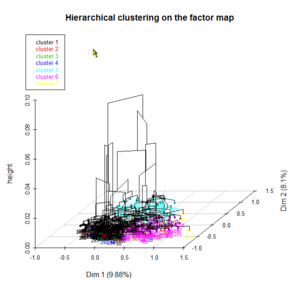
Représentation 3D d'un arbre hiérarchique définissant une classification (cluster) effectuée après une analyse factorielle des correspondances multiples sur le dataset ""tea"" disponible sous R avec FactoMineR"
L’analyse des données est une famille de méthodes statistiques dont les principales caractéristiques sont d'être multidimensionnelles et descriptives. Dans l'acception française, la terminologie « analyse des données » désigne donc un sous-ensemble de ce qui est appelé plus généralement la statistique multivariée. Certaines méthodes, pour la plupart géométriques, aident à faire ressortir les relations pouvant exister entre les différentes données et à en tirer une information statistique qui permet de décrire de façon plus succincte les principales informations contenues dans ces données. D'autres techniques permettent de regrouper les données de façon à faire apparaître clairement ce qui les rend homogènes, et ainsi mieux les connaître.